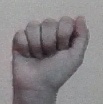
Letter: saad